Fabien Barthez

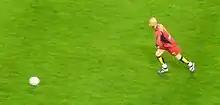
Barthez playing for Nantes against St. Etienne in 2006.

On 17 December 2006, Barthez announced his return to football by signing a contract with Ligue 1 side Nantes, who were lacking an experienced goalkeeper following Mickaël Landreau's move to Paris Saint-Germain the previous summer. Serbian goalkeeper Vladimir Stojković, originally recruited to replace Landreau, failed to impress and left Nantes at the winter break following a rift within the squad.